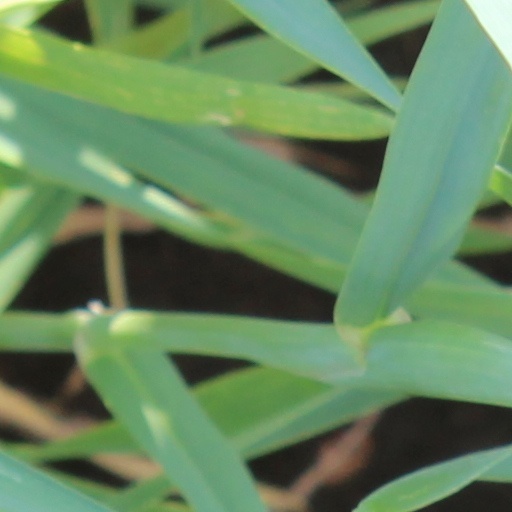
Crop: wheat